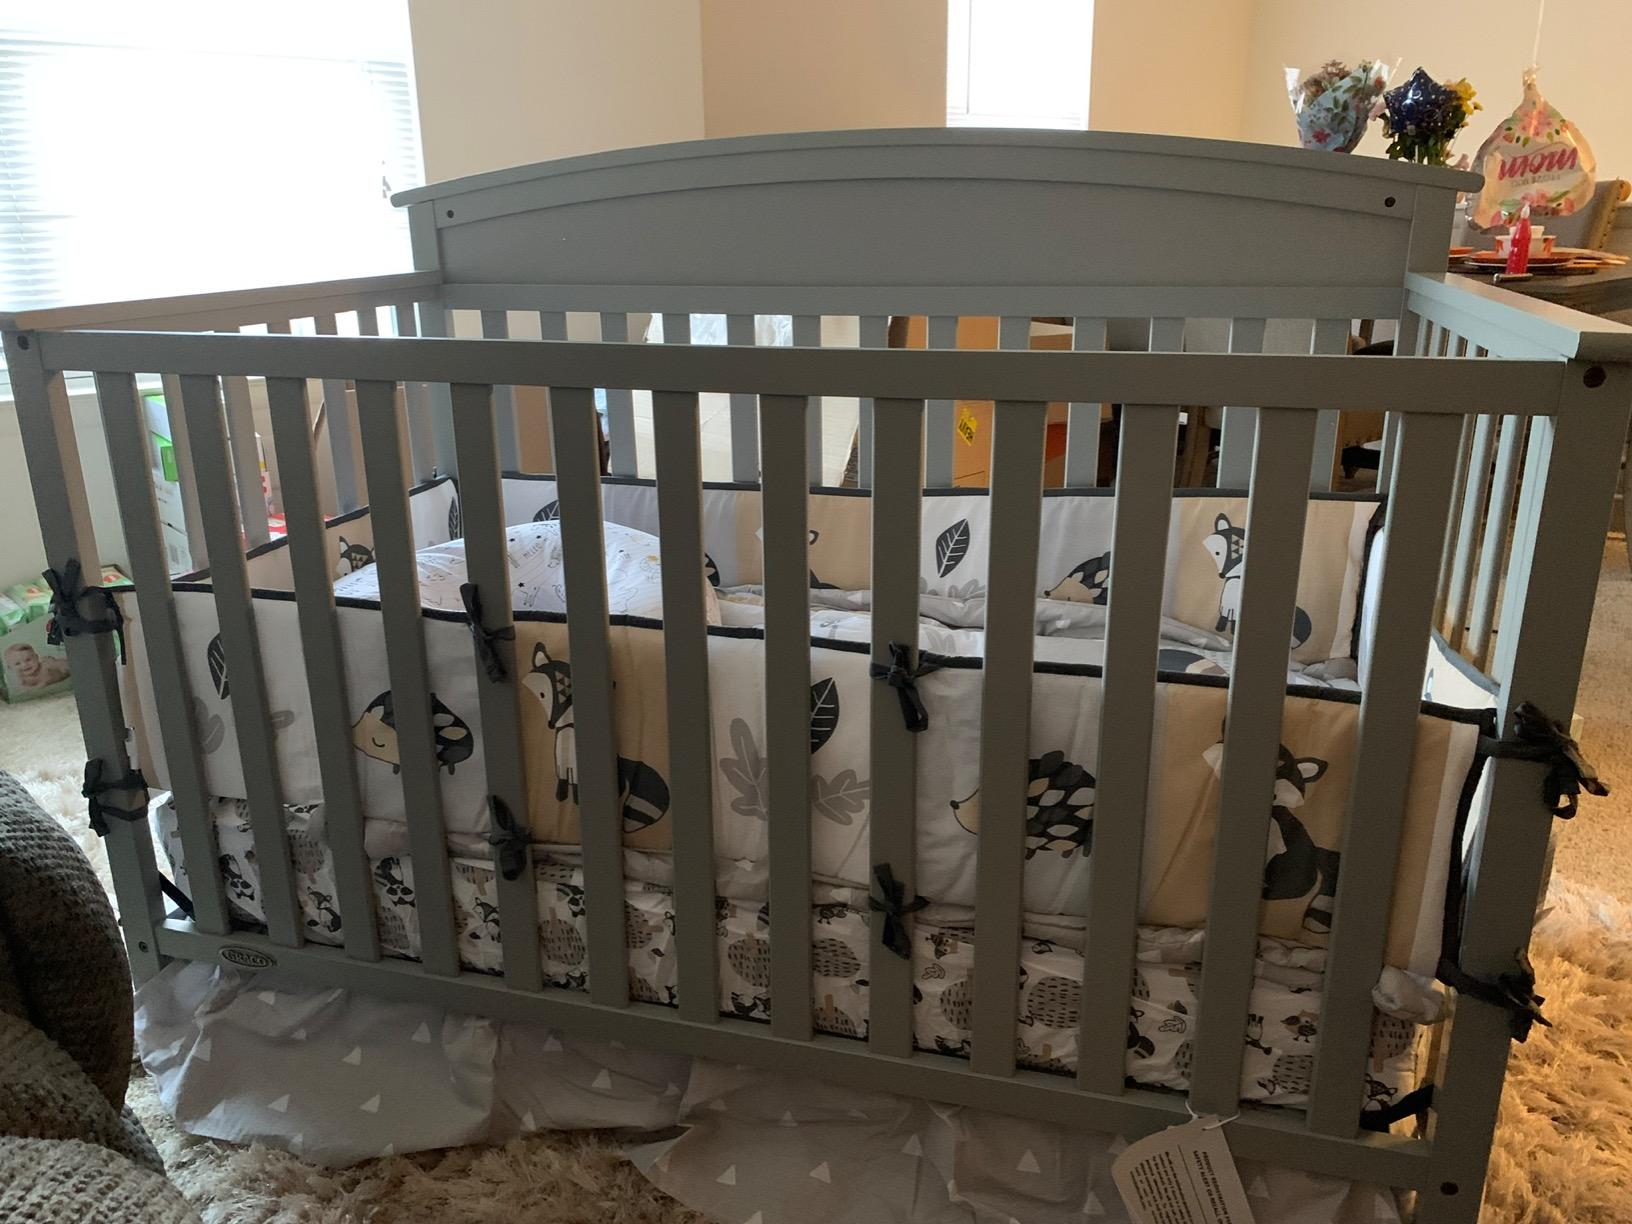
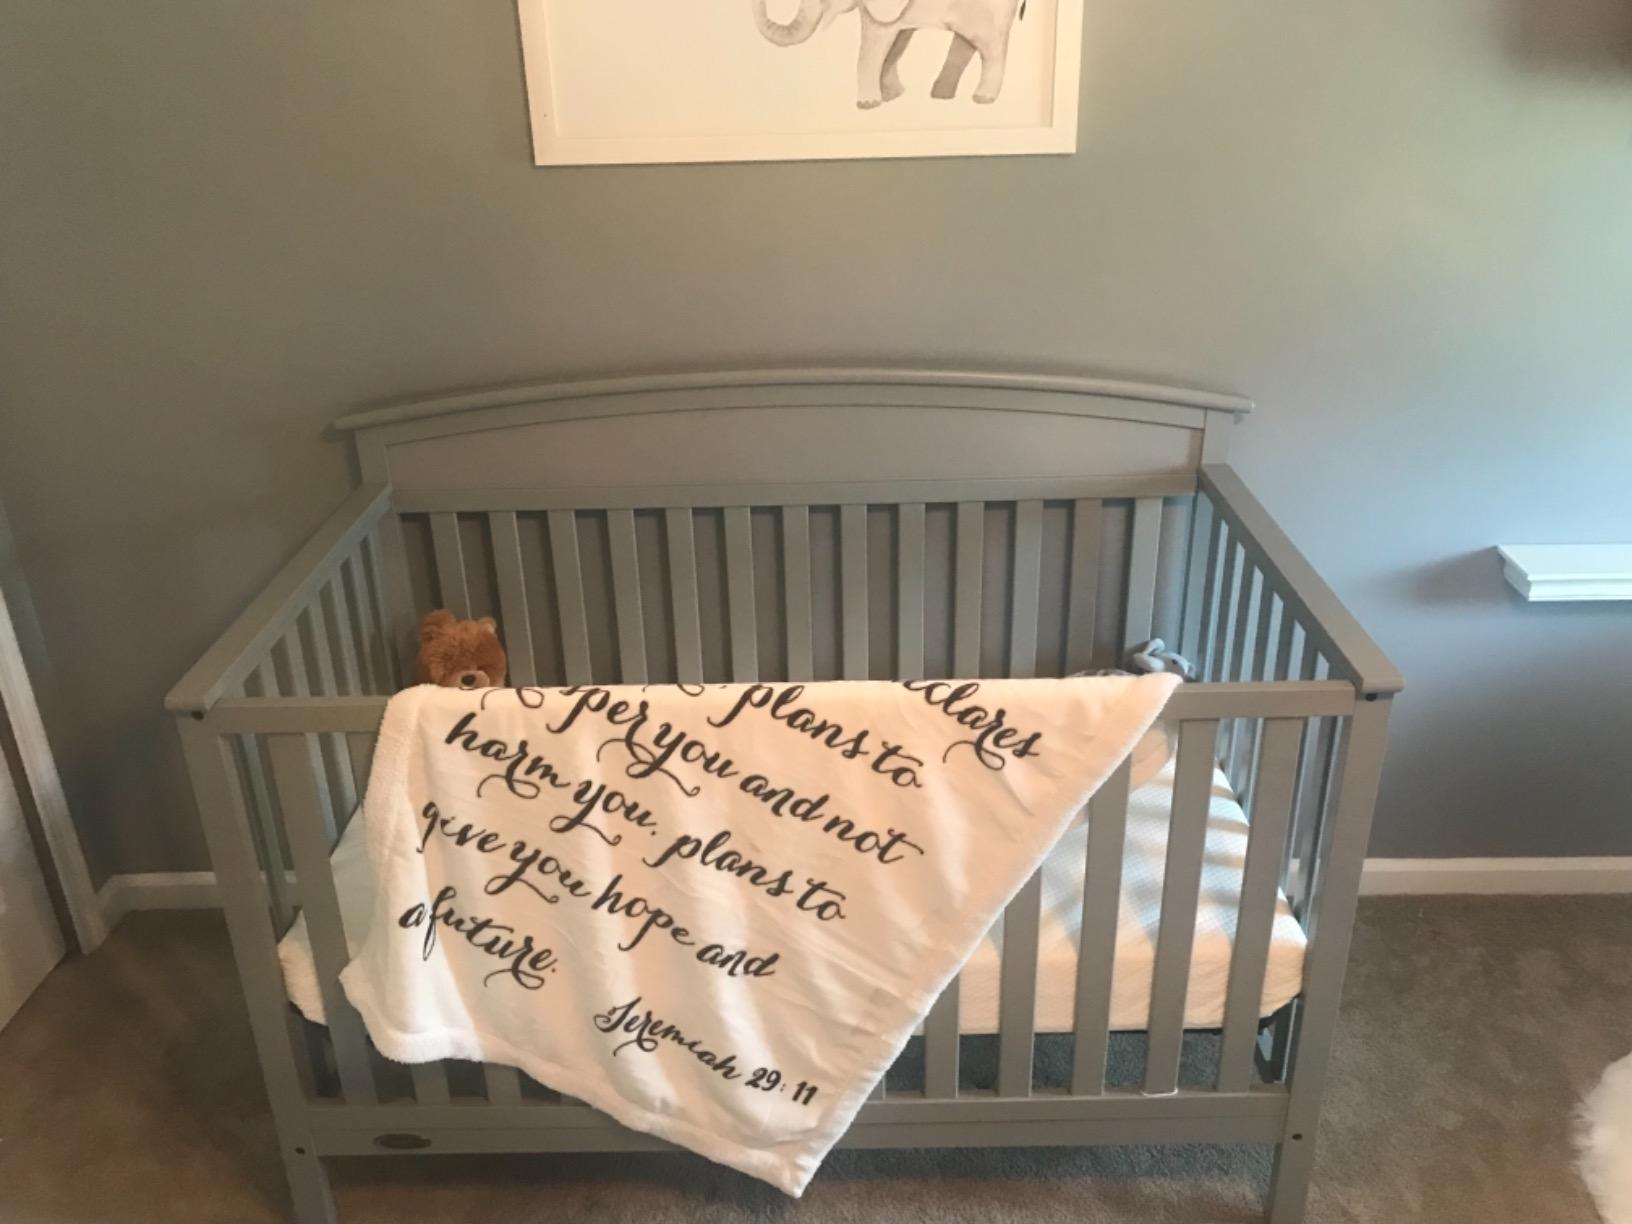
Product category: products_crib
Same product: yes